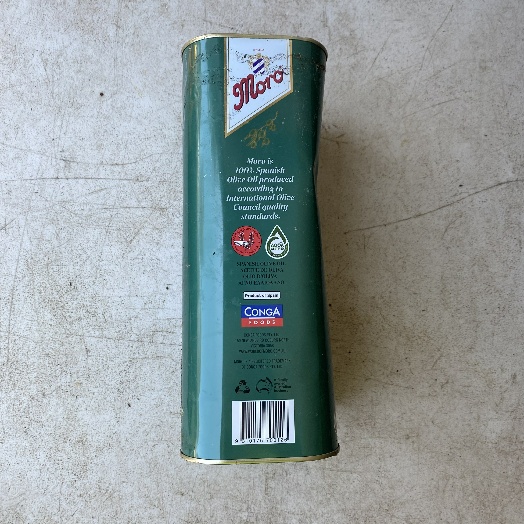
Label: Metal